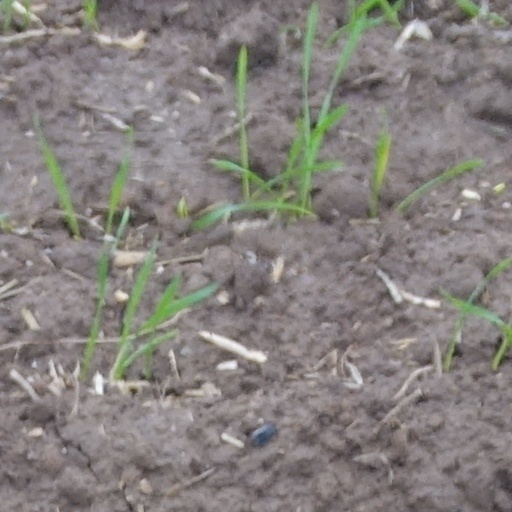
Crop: wheat